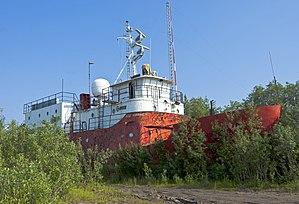
Le GSI Mariner était un navire océanographique canadien. Il a été construit et utilisé à l'origine par le Geophysical Service pour enregistrer des données sismiques sur le delta du Mackenzie et la mer de Beaufort dans l' océan Arctique, de 1971 à 1979. Puis il a appartenu au Geophoto Service Ltd de 1979 à 1992, à l'entreprise parapétrolière Halliburton de 1993 à 1995, et enfin à Brian A. Turner depuis 1997.